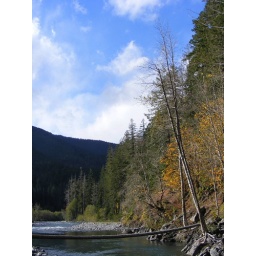
Lunch spot views along the Elwha... I was happy to see that blue stuff in the sky